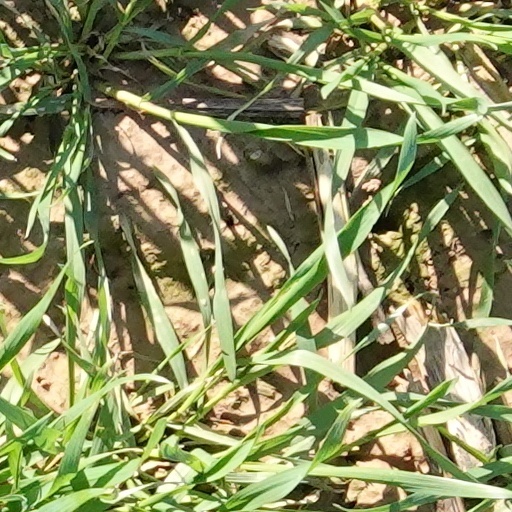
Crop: wheat